IND Sixth Avenue Line

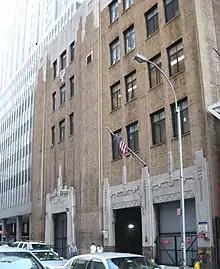
53rd Street powerhouse

The construction of the Sixth Avenue Line was very difficult because of the various utilities and tunnels above, below, and beside the line. At the time, it was considered the costliest subway line in the city. The line was built as a four-track tunnel north of 33rd Street, but there were only two tracks south of that street. The work largely involved cut-and-cover excavations, although portions of the subway had to be tunneled through solid rock. Builders had to use very small charges of dynamite so that they would not disrupt the H&M tunnels alongside the route, the street and elevated line above, and the water main below. The Sixth Avenue Elevated had to be underpinned during construction, adding another $4 to $5 million to construction costs. The Catskill Aqueduct was located around below the avenue's surface, and workers on the new subway had to be careful to not cause any cracks in the aqueduct. As part of the construction of the IND line, the H&M's 14th Street and 23rd Street stations had to be rebuilt to provide space for the IND's 14th Street and 23rd Street stations, which would be located at a similar elevation. The 19th Street station was not affected because the IND tracks were located below the H&M tracks at that point. However, the 33rd Street station had to be relocated to the south of its existing location, above the new IND line. The IND platforms were to be located at the same elevation as the present H&M station, and there was no room to build a new subway station either above or below the level of the existing H&M station.